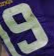
Number: 9